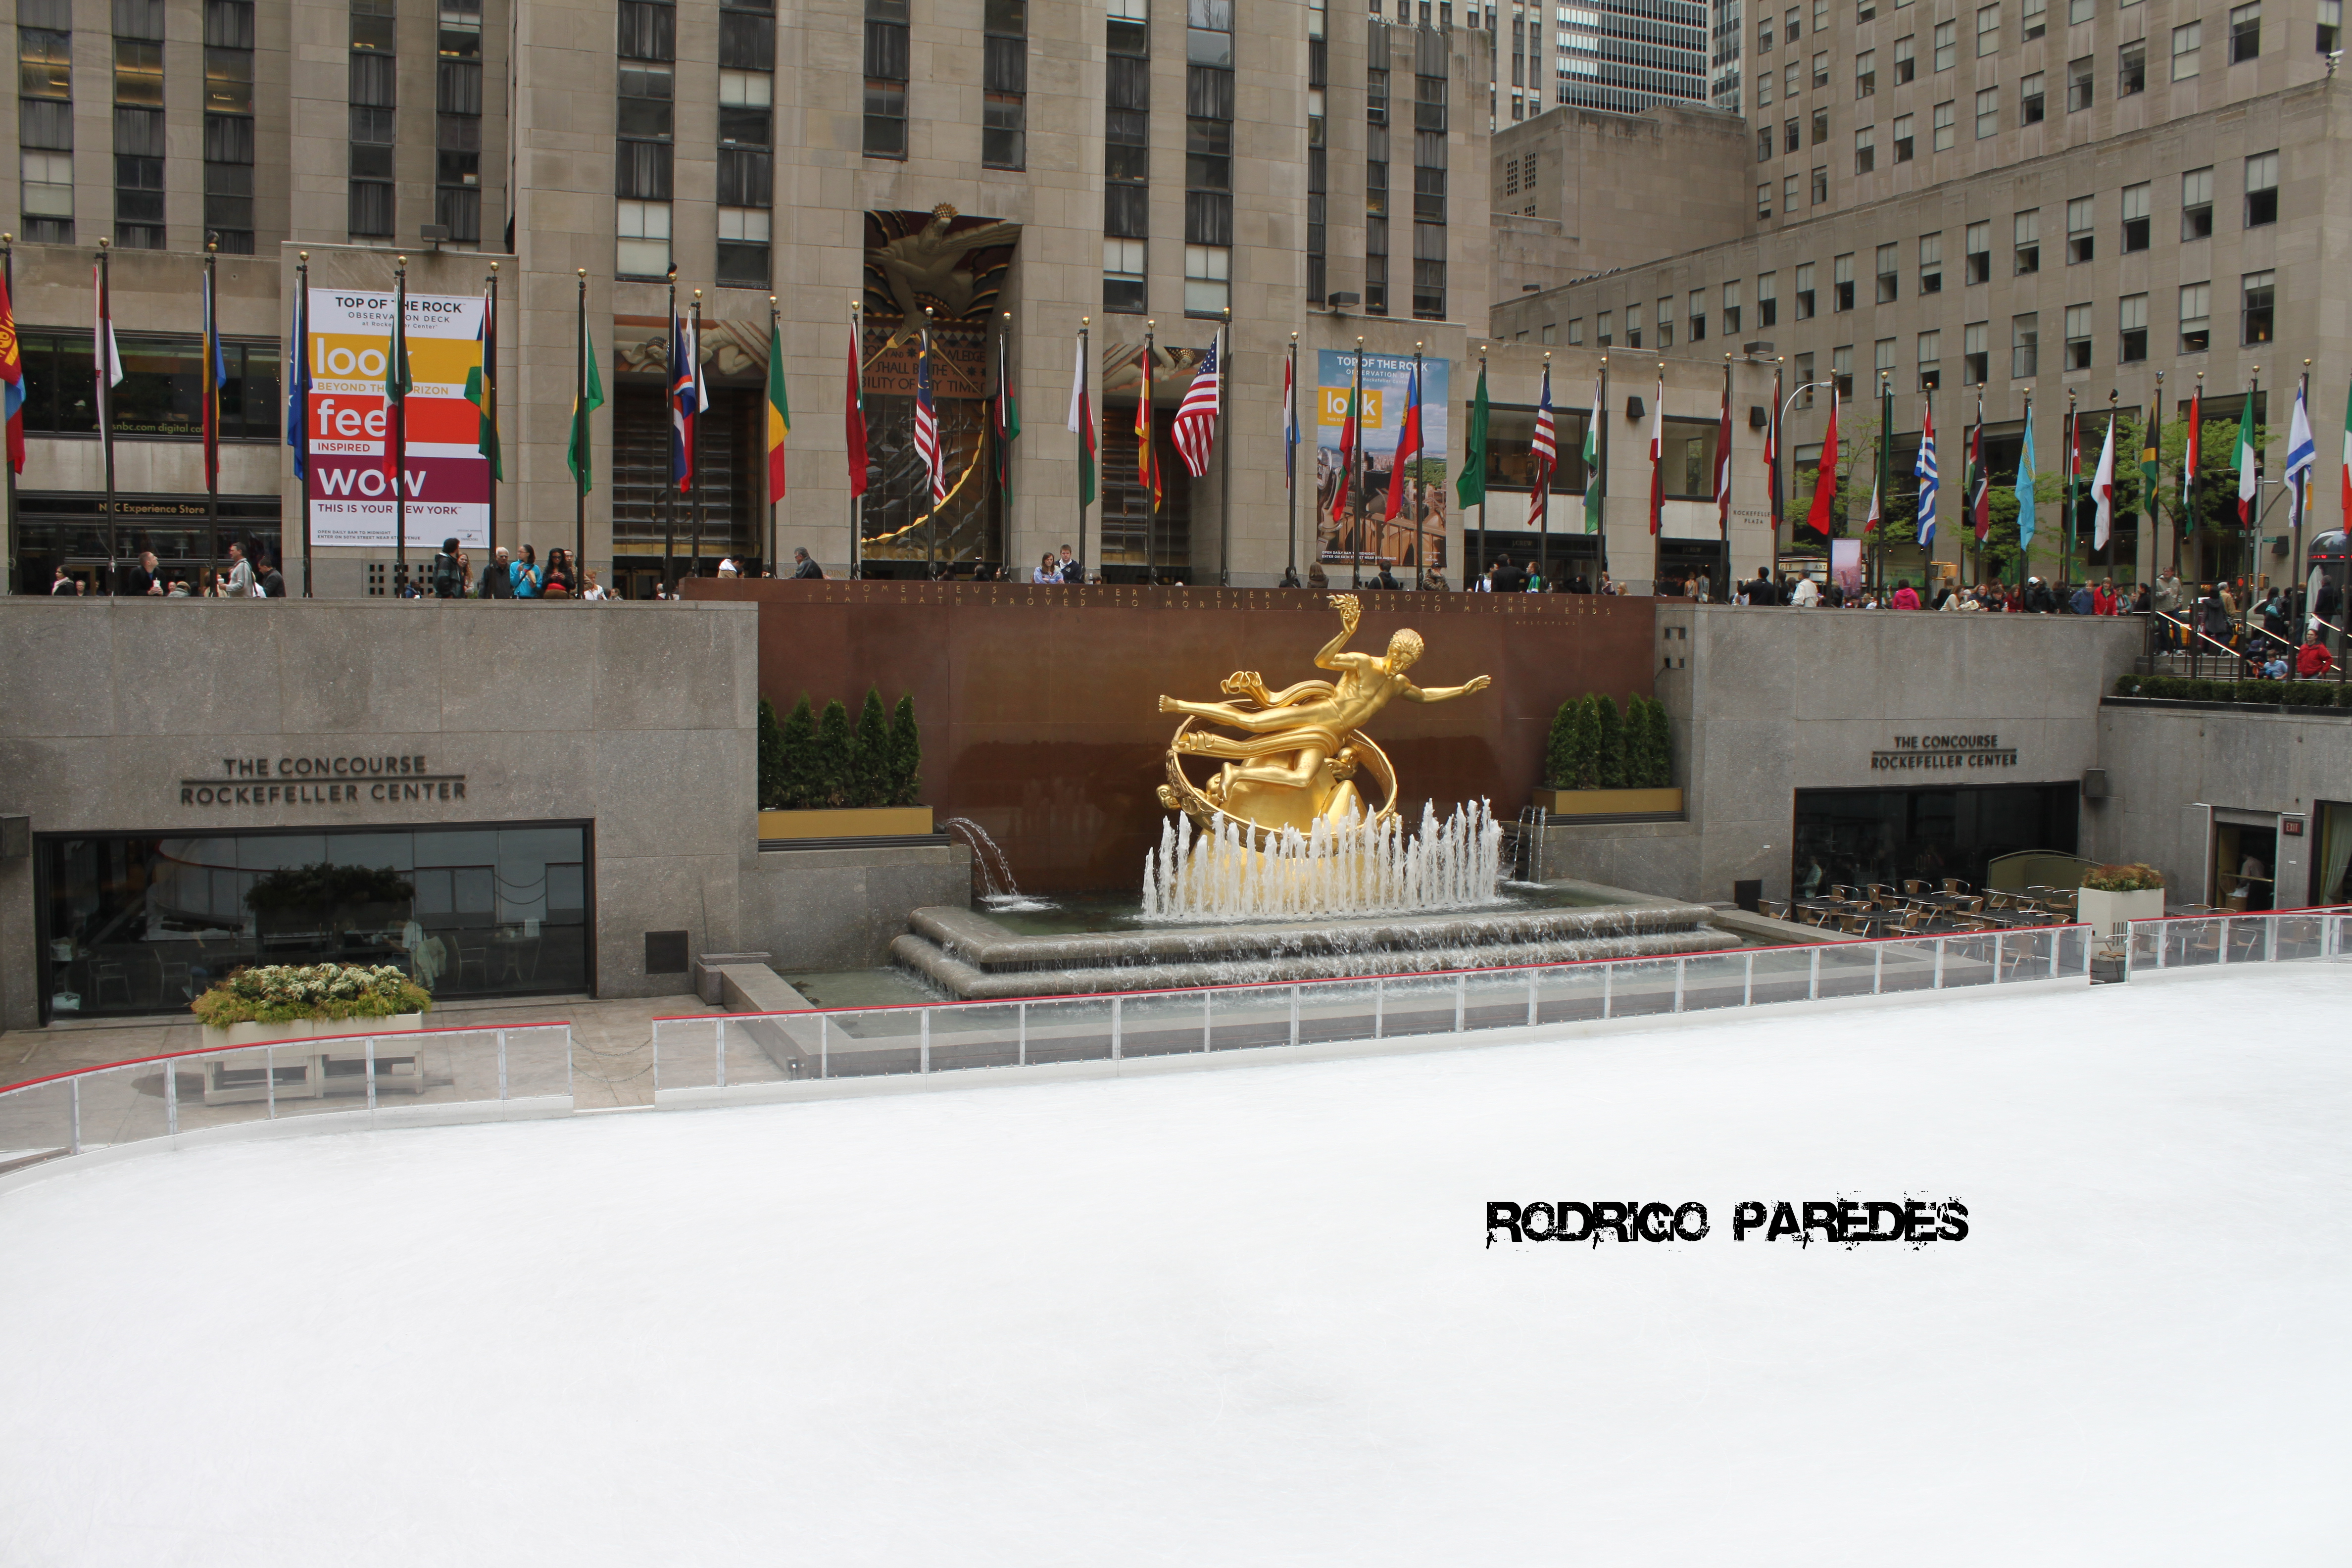
plaza, canon, usa, newyork, newyorkcity, new, york, rodrigoparedes, shopping mall, ice rink